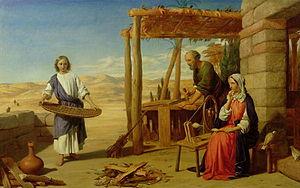
Le Christ dans la maison de ses parents est une peinture de John Everett Millais représentant la Sainte Famille dans l'atelier de menuiserie de saint Joseph. La peinture est extrêmement controversée lors de sa première exposition et suscite de nombreuses critiques négatives, notamment celle de l'écrivain Charles Dickens. Cette œuvre donne au Préraphaélisme sa notoriété, laquelle auparavant restait très obscure. Elle contribua également de façon majeure au débat sur le réalisme dans les arts.